RMS Empress of China (1890)

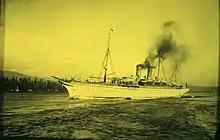
RMS Empress of China in 1904

On 27 July 1911 "Empress of China" encountered rough seas and thick fog 65 miles south of Tokyo Bay. She struck a submerged rock off the Nojimazaki Lighthouse while trying to round the southern tip of the Bōsō Peninsula inbound for Yokohama. Submerged rocks extend about a mile from the coast in an area of the bay which is known for its dangerous currents. This accident occurred very close to where another ship foundered on the rocks in 1907. The Japanese cruisers and were dispatched to assist in removing mail, baggage, and passengers. The ship was abandoned with no loss of life. A year later, the "Empress" was re-floated; and in October 1912, she was towed into Yokohama where she was dismantled and scrapped.